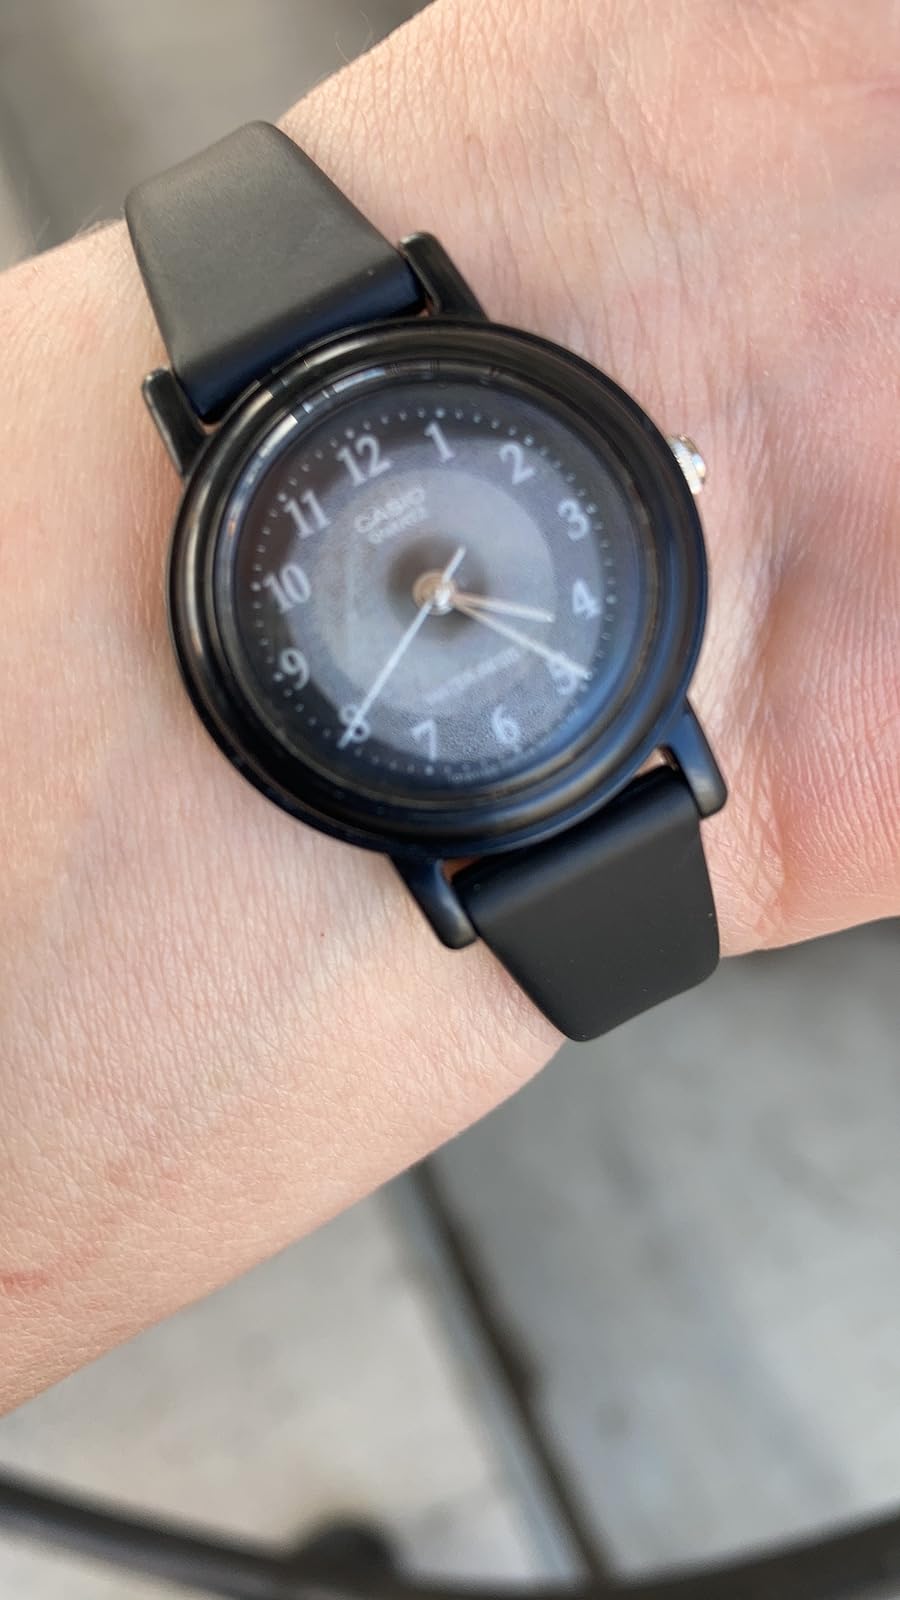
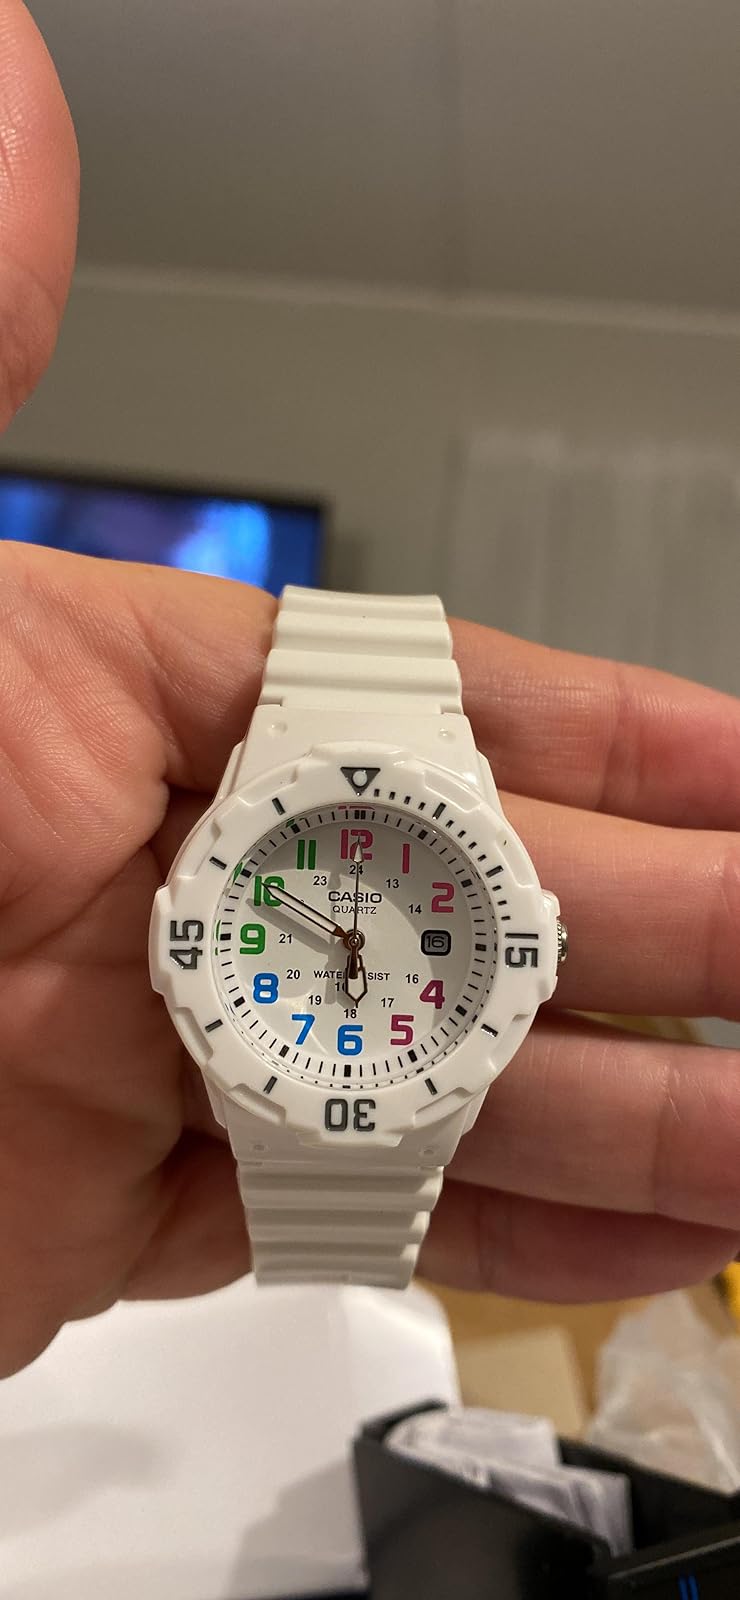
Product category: accessories_watch
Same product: no